John Van Druten

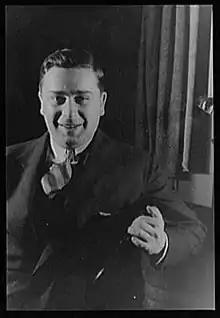
Van Druten in 1932, photographed by Carl Van Vechten

John William Van Druten (1 June 190119 December 1957) was an English playwright and theatre director. He began his career in London, and later moved to America, becoming a U.S. citizen. He was known for his plays of witty and urbane observations of contemporary life and society.